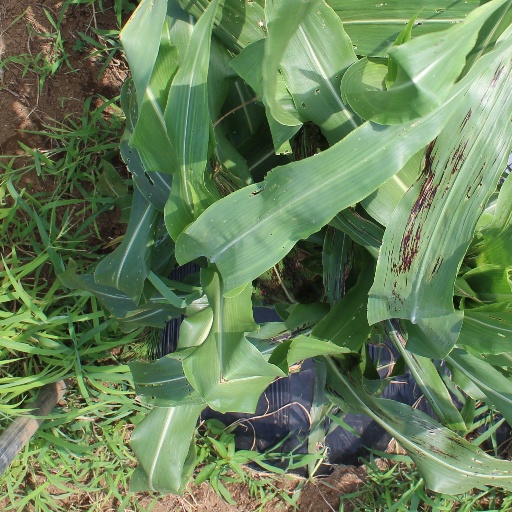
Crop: sorghum